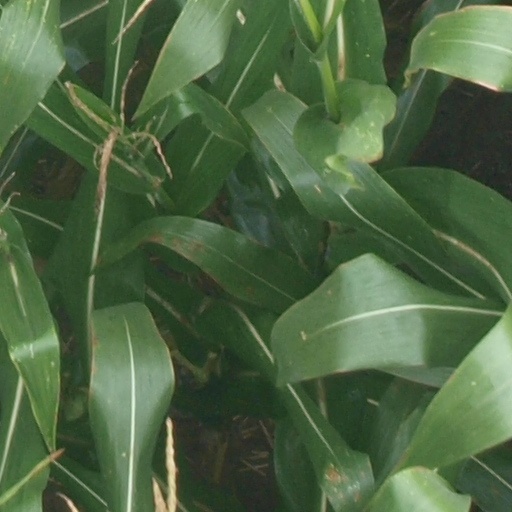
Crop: maize; corn